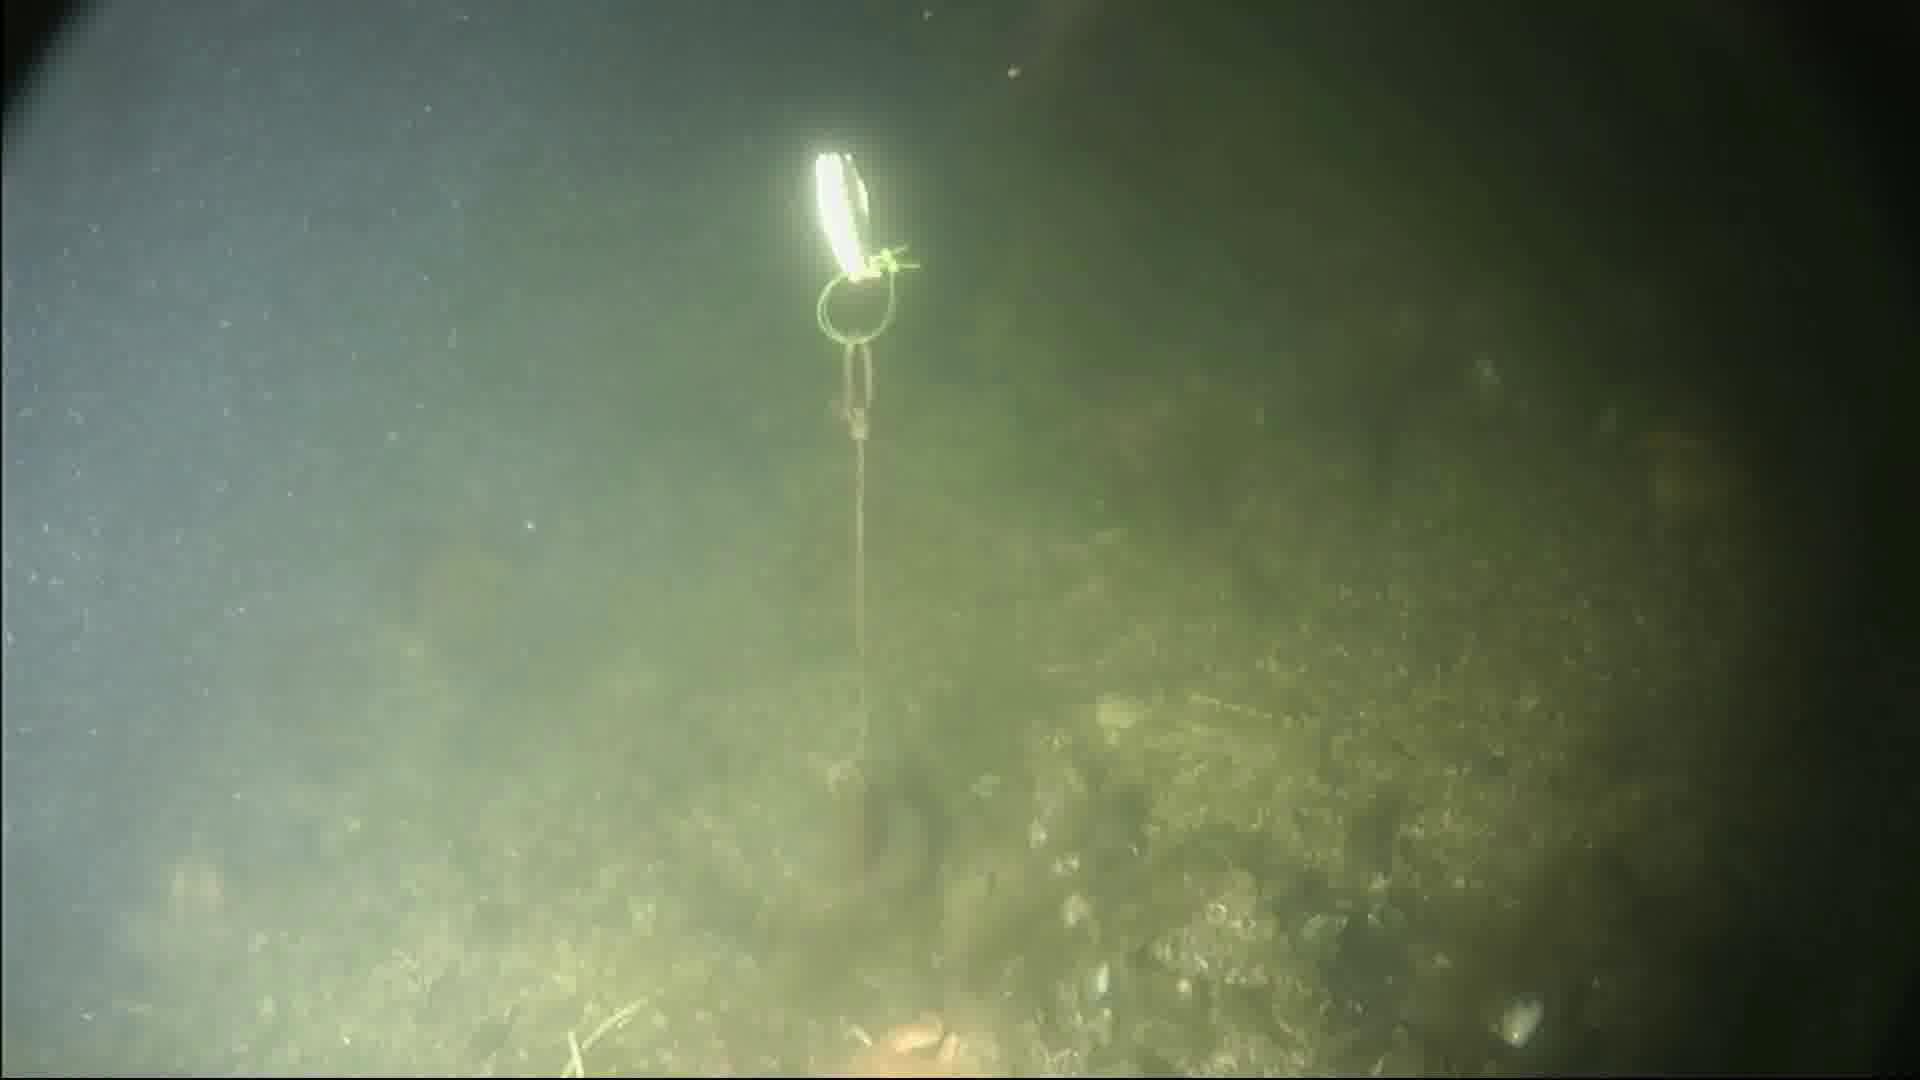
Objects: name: fish
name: crab
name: starfish